Chengdu

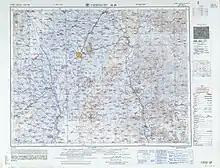
Map including Chengdu (labeled as CH'ENG-TU (walled) ) (AMS, 1958)

During the Chinese Civil War, Chengdu was the last major city on the Chinese mainland to be held by the Kuomintang. President Chiang Kai-shek and his son Chiang Ching-kuo directed the defense of the city from the Chengdu Central Military Academy until 1949, when Communist forces took the city on 27 December. The People's Liberation Army took the city without any resistance after a deal was negotiated between the People's Liberation Army and the commander of the KMT Army guarding the city. On 10 December the remnants of the Nationalist Chinese government evacuated to Taiwan.